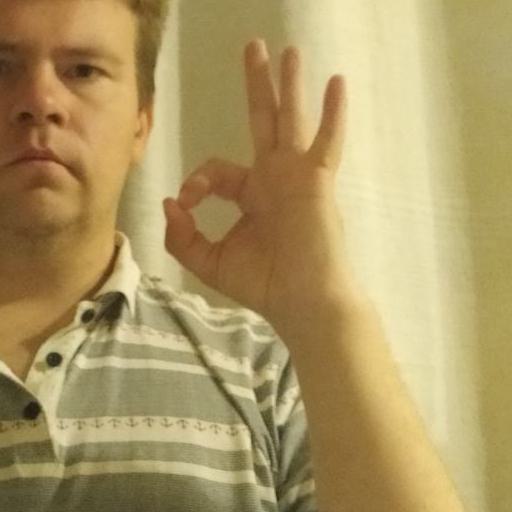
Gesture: ok